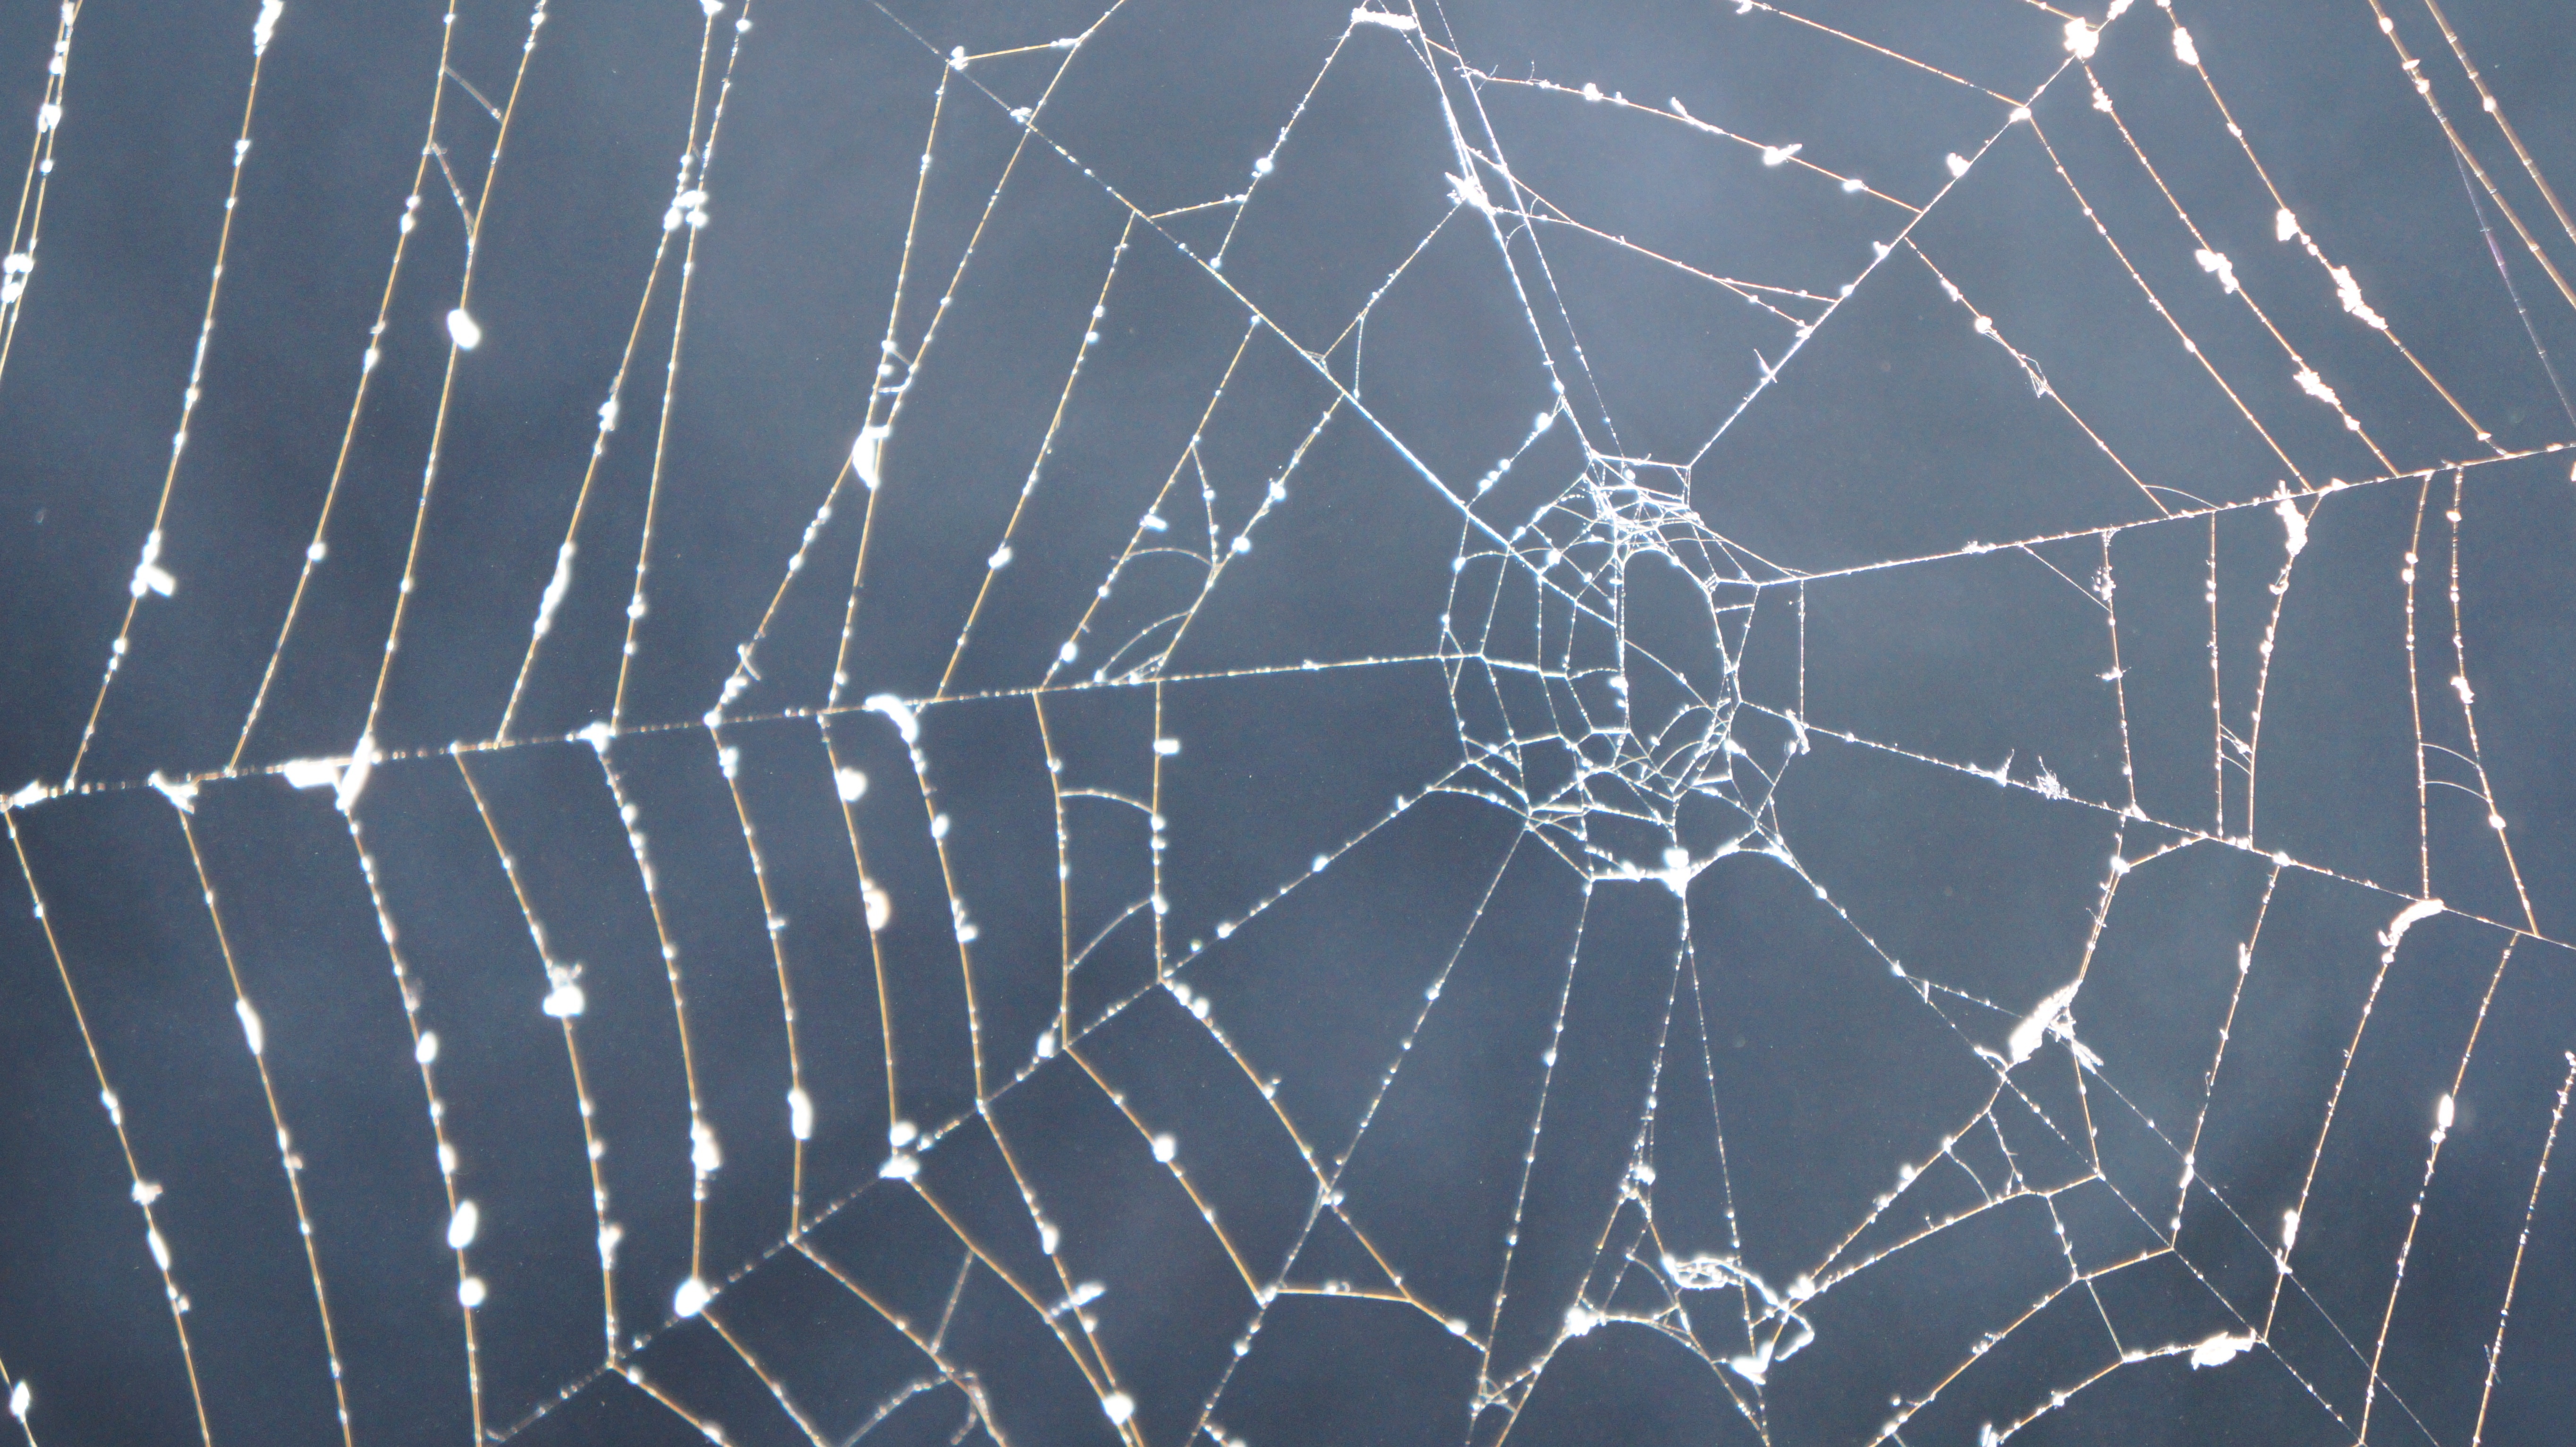
nature, wing, fog, mystical, smoke, dark, halloween, material, invertebrate, spider web, cobweb, spider, fantastic, mysterious, net, arachnid, out, network, arthropod, araneus, orb web, orb weaver spider